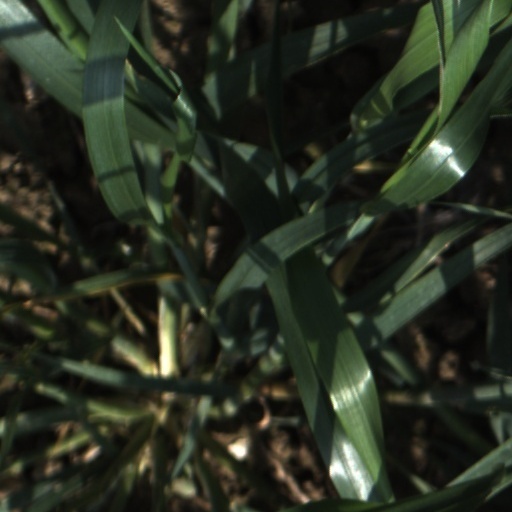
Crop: wheat